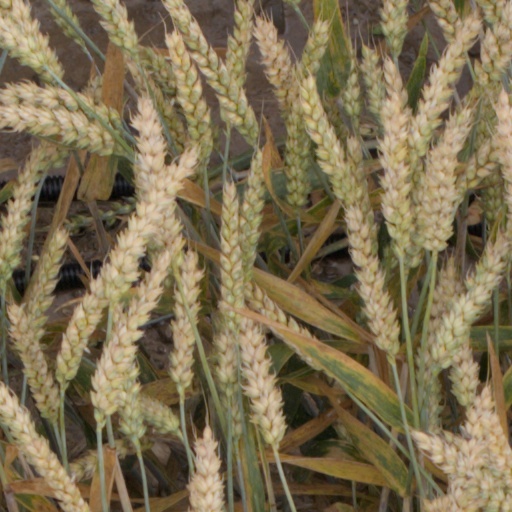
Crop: wheat